Solar Fox

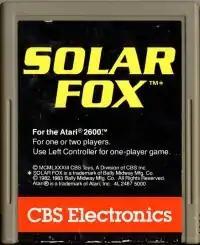
Atari 2600 cartridge

Solar Fox is an arcade game released in 1981 by Bally Midway. It was ported to the Atari 2600 console and was also released as a Commodore-published cartridge for the Commodore 64 computer in 1983.